Teletext

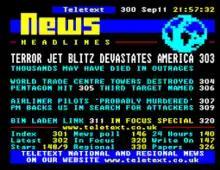

Teletext, or broadcast teletext, is a standard for displaying text and rudimentary graphics on suitably equipped television sets. Teletext sends data in the broadcast signal, hidden in the invisible vertical blanking interval (VBI) area at the top and bottom of the screen. The teletext decoder in the television buffers this information as a series of "pages", each given a number. The user can display chosen pages using their remote control.